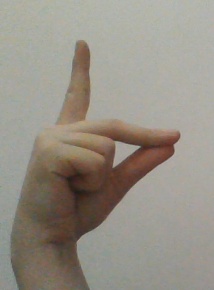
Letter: ta